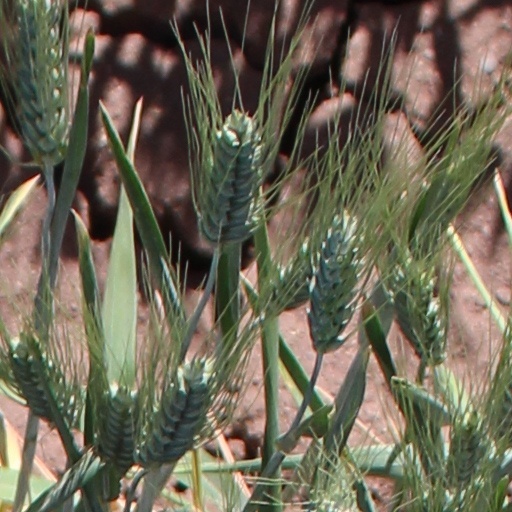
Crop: wheat